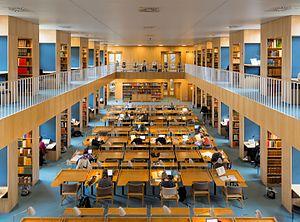
L'université d'Aarhus est une université danoise.